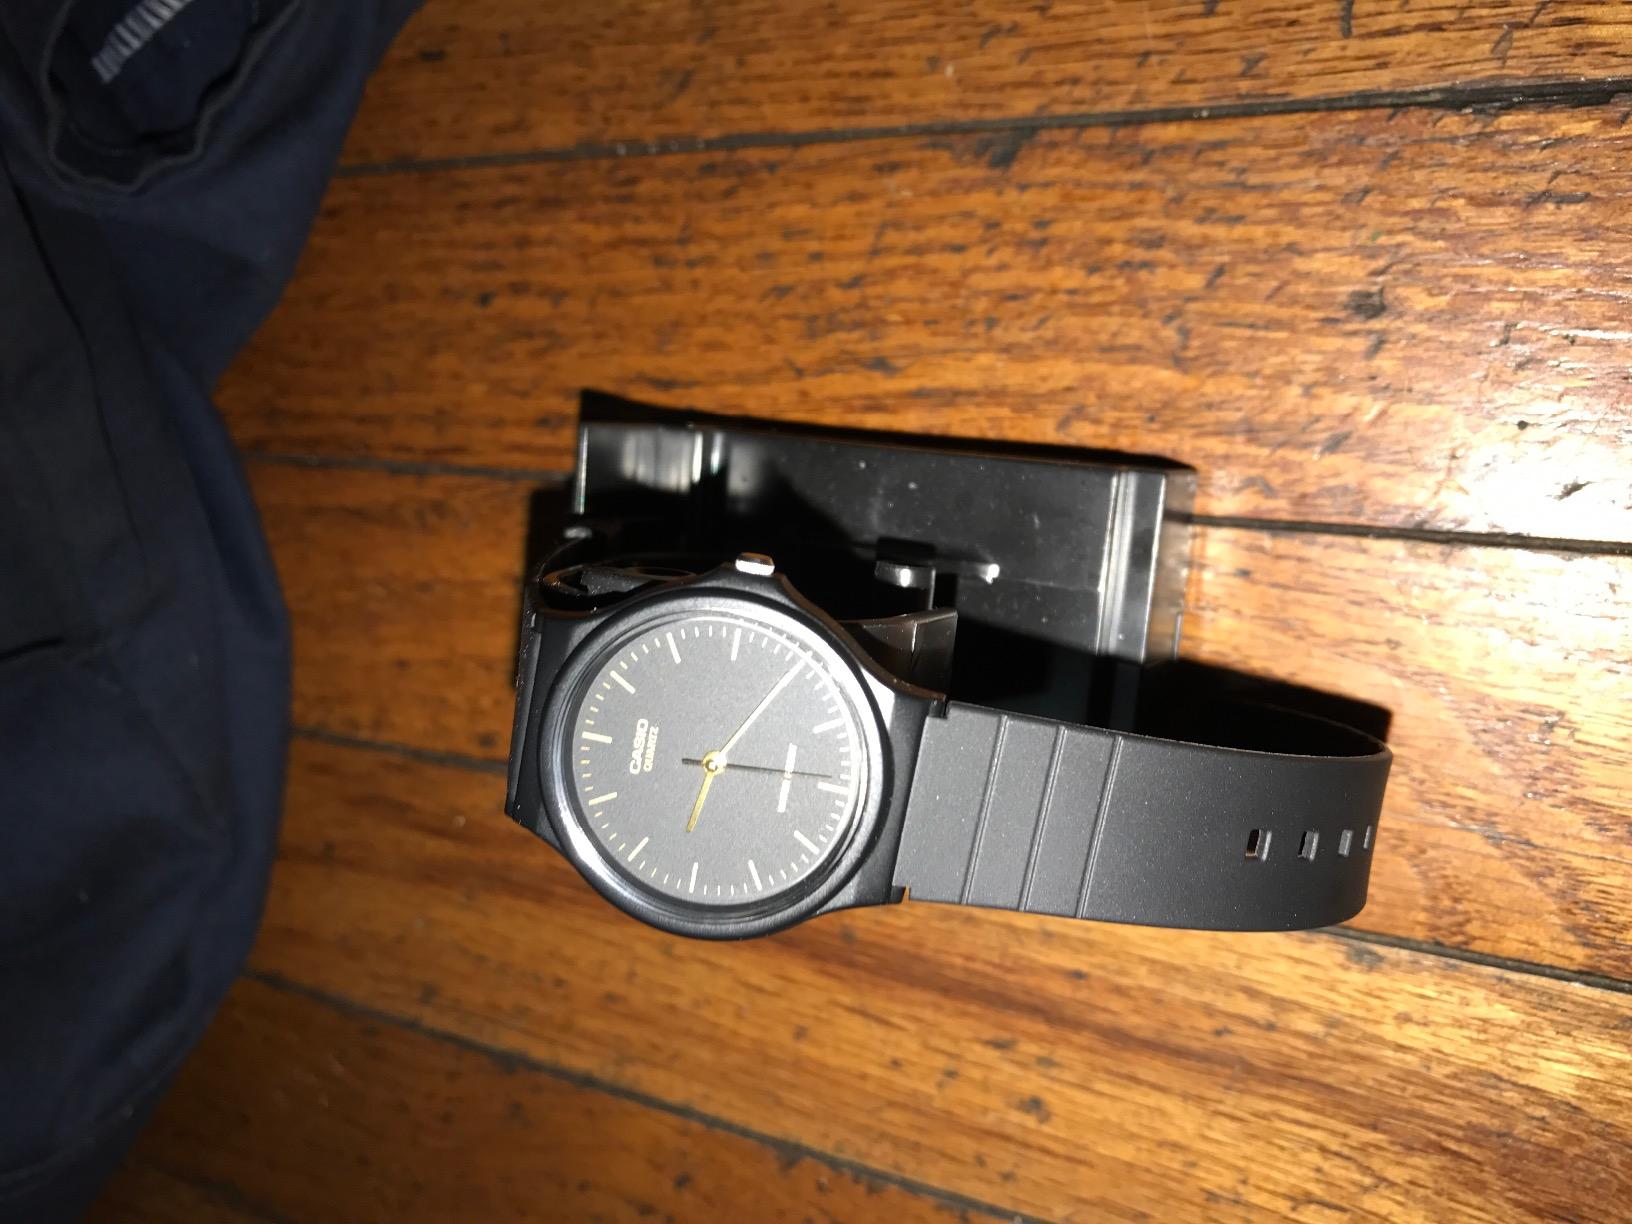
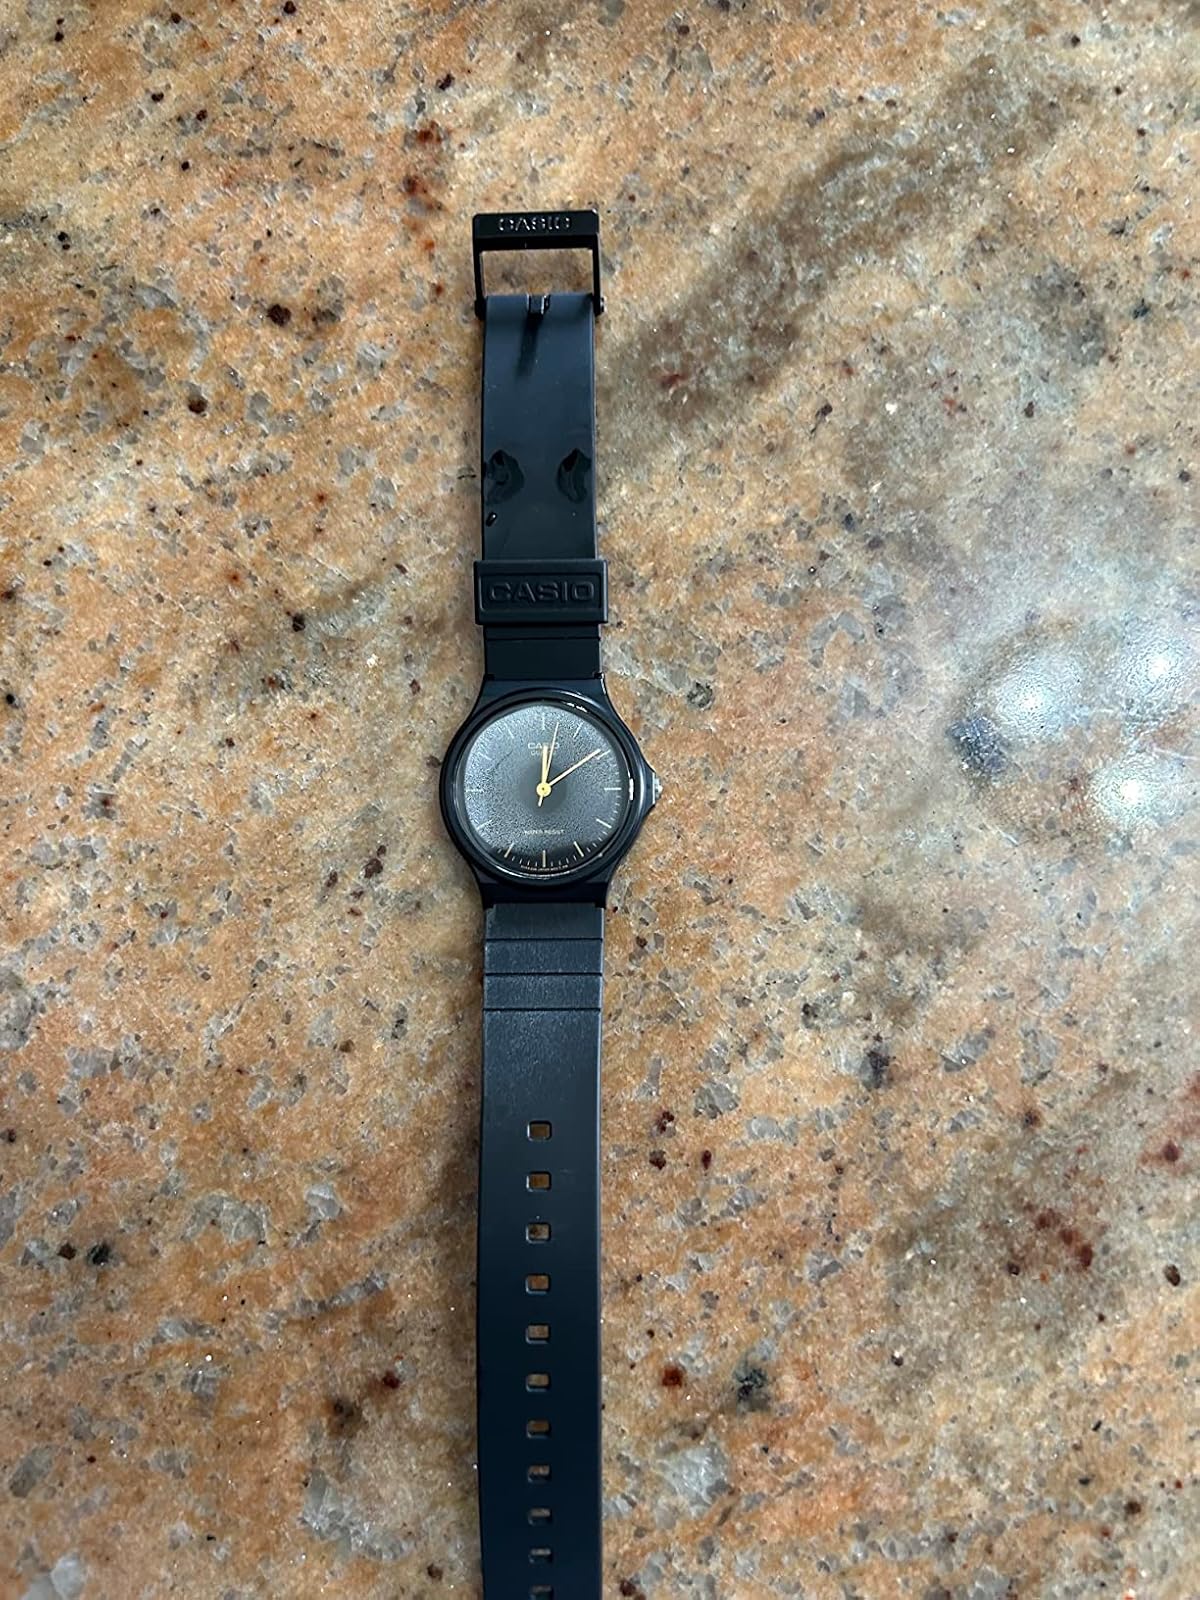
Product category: accessories_watch
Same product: yes